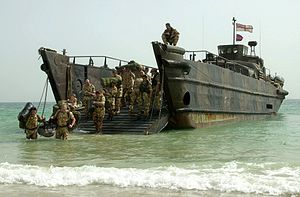
Royal Marines / Noter
Royal Marines sættes i land i Kuwait.
Corps of Royal Marines, som regel bare kaldet Royal Marines, er den britiske flådes amfibiske infanteri. Korpset blev oprettet d. 28. oktober 1664 og er en af de ældste grene af Storbritanniens væbnede styrker. Oprindeligt var styrken, under navnet Duke of York and Albany's Maritime Regiment of Foot, underlagt den britiske hær, men i 1755 blev de 50 kompagnier i tre divisioner, under navnet His Majesty's Marine Forces, overført til admiralitetets kontrol. I 1802 fik tropperne navnet Royal Marines. I 1923 blev marineinfanteriet slået sammen med Royal Marine Artillery til Corps of Royal Marines.